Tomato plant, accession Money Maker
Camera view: horizontal (90 deg, fisheye); turntable rotation: 0 degrees
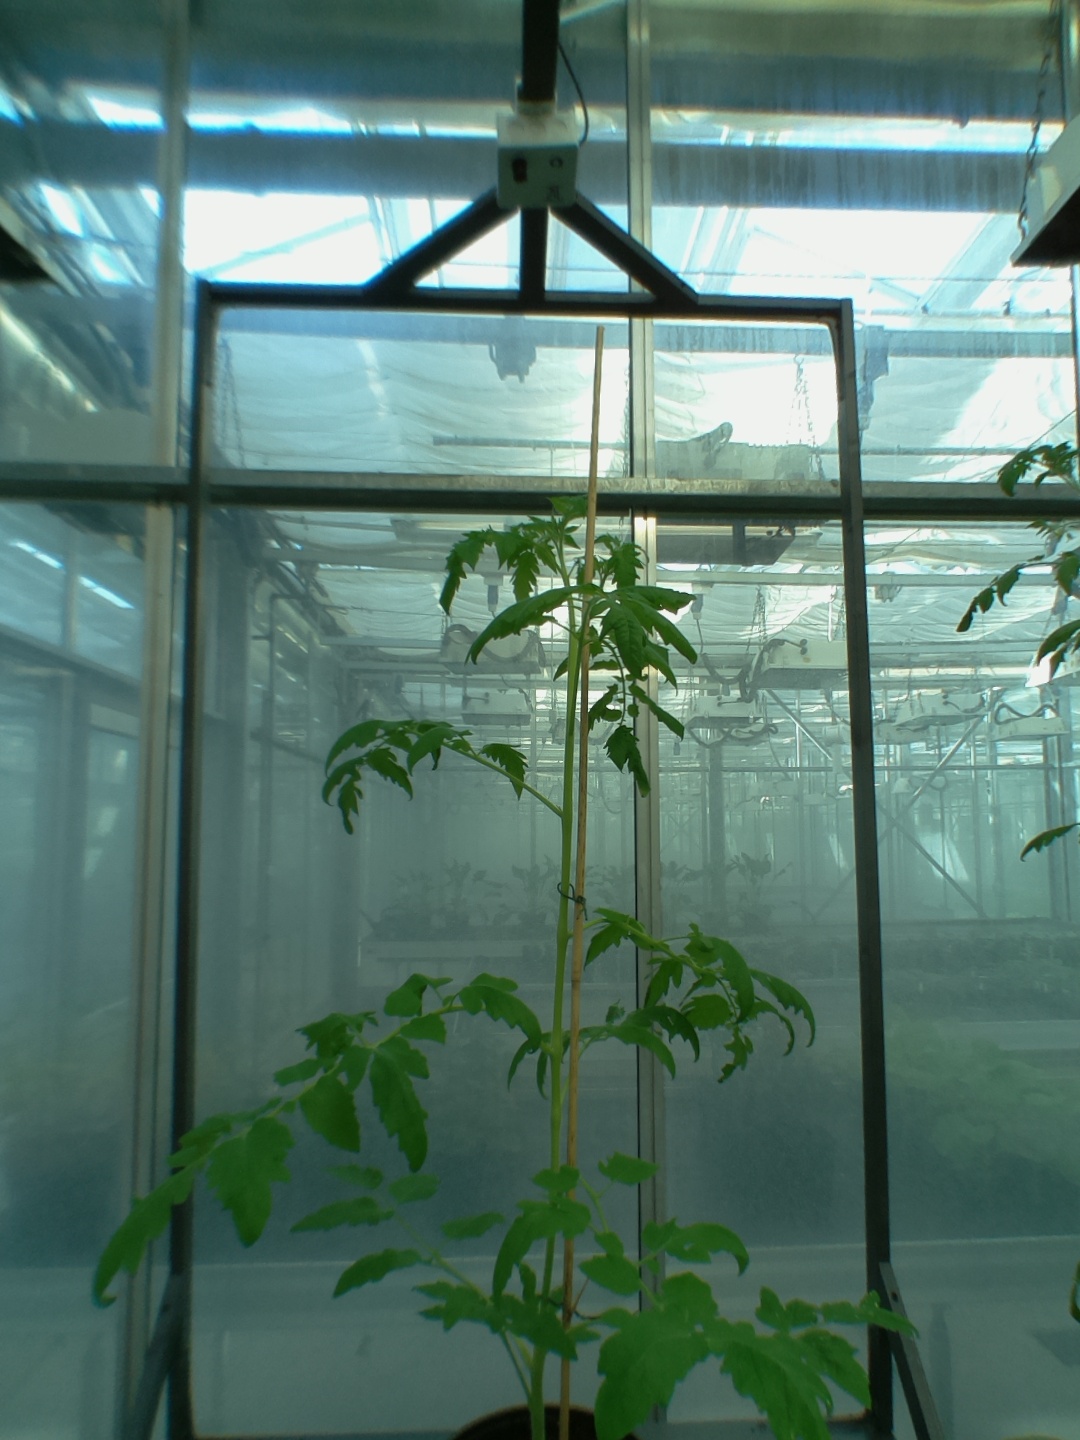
BBCH growth stage 54: 4 inflorescences visible